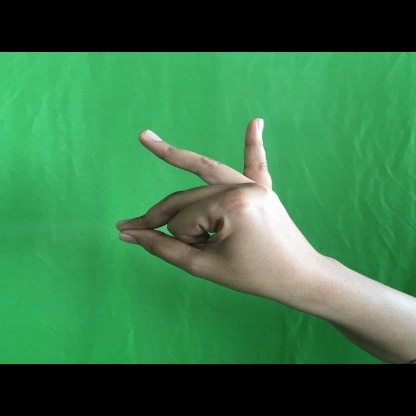
Mudra: Bramaram